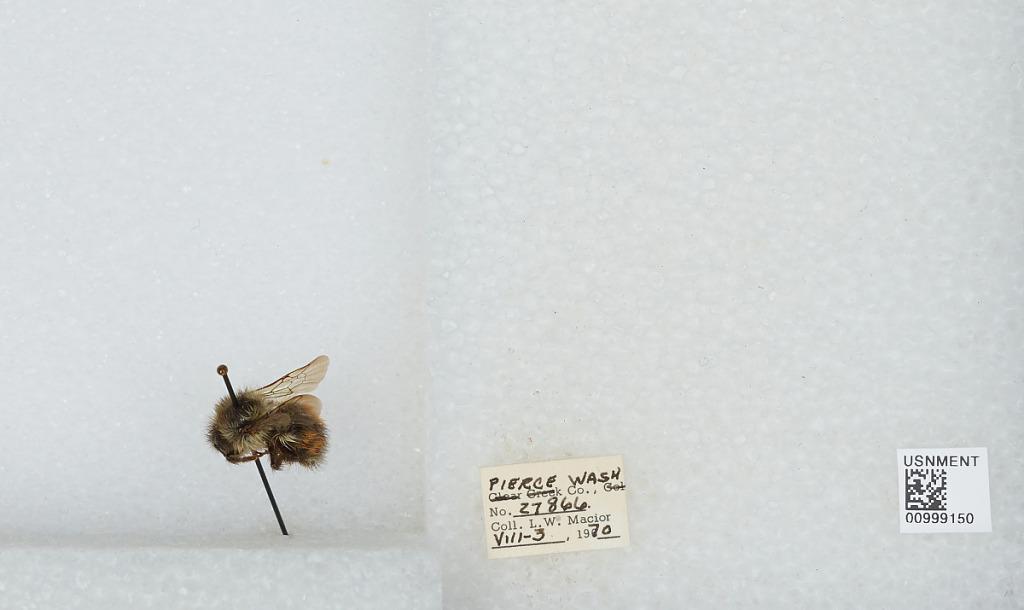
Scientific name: Bombus (Pyrobombus) melanopygus Nylander
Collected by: L. Macior
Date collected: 1970-8-3
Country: United States
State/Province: Washington
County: Pierce
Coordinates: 47.05, -122.12